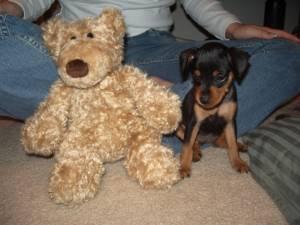
Breed: miniature pinscher